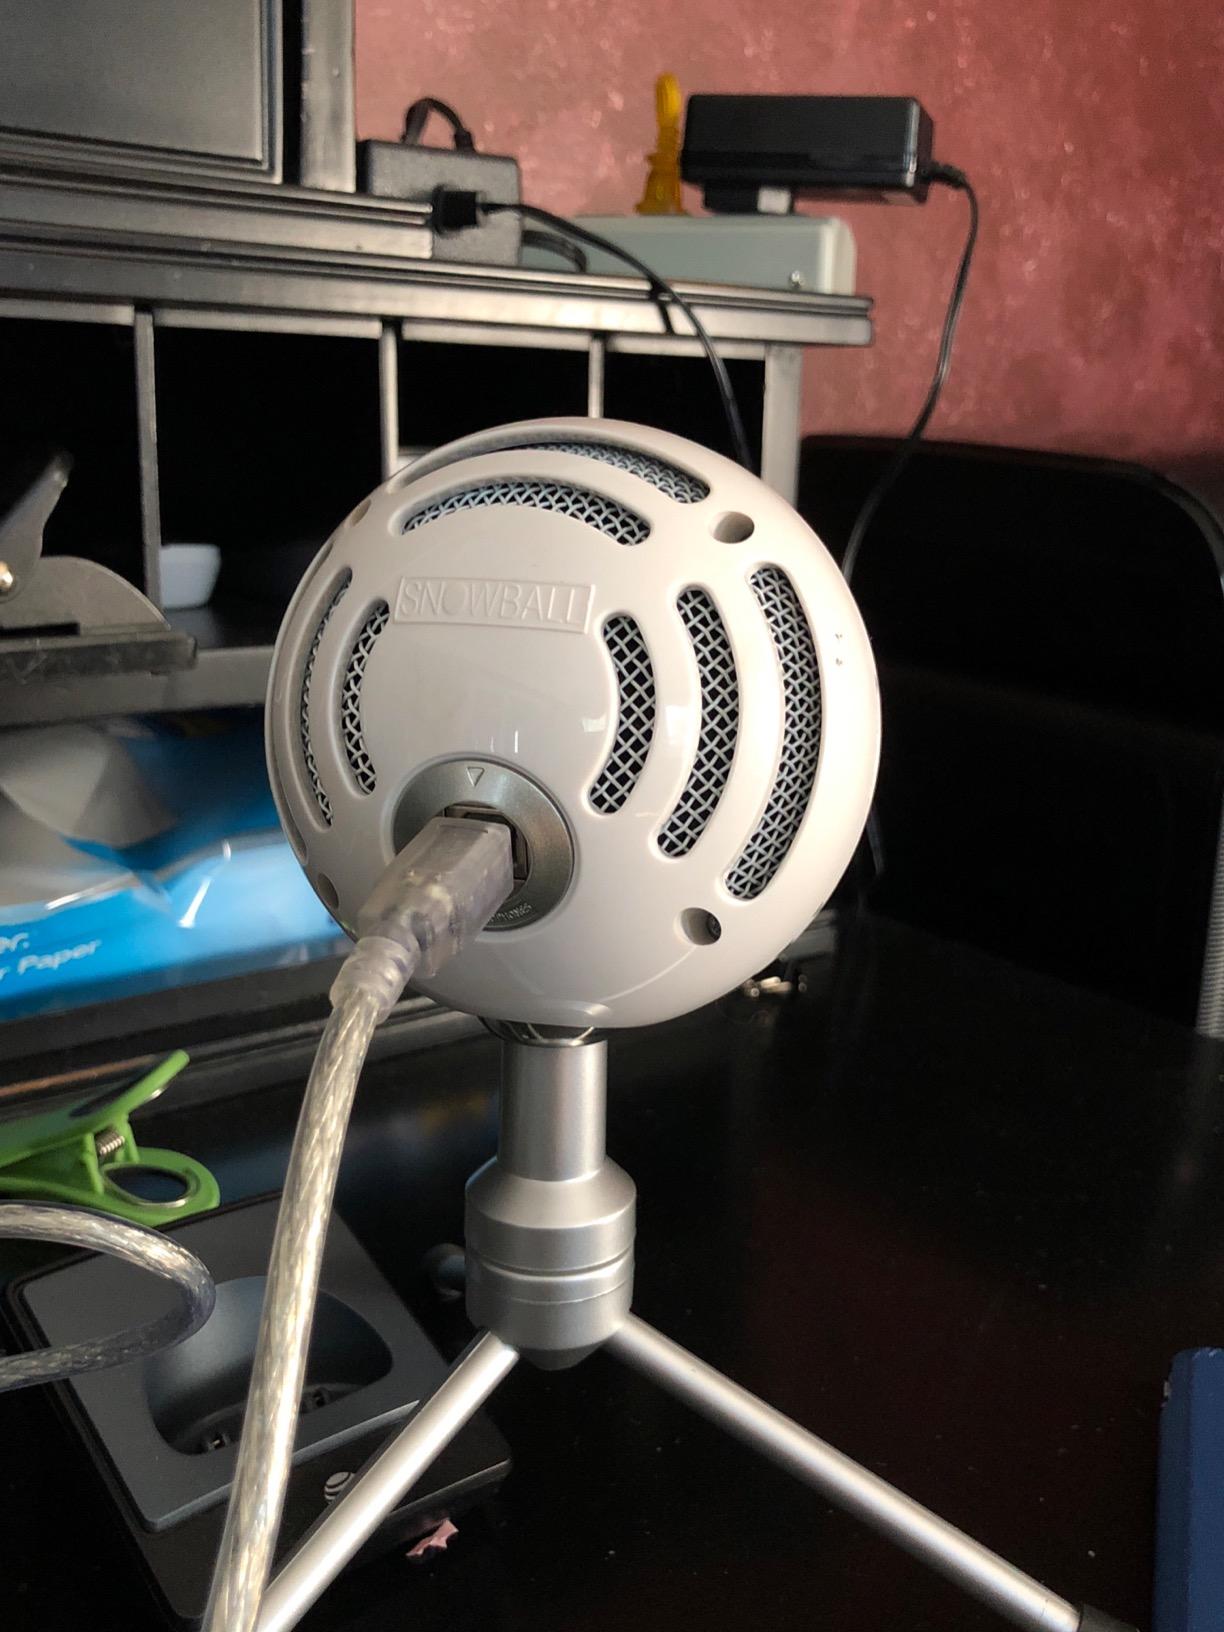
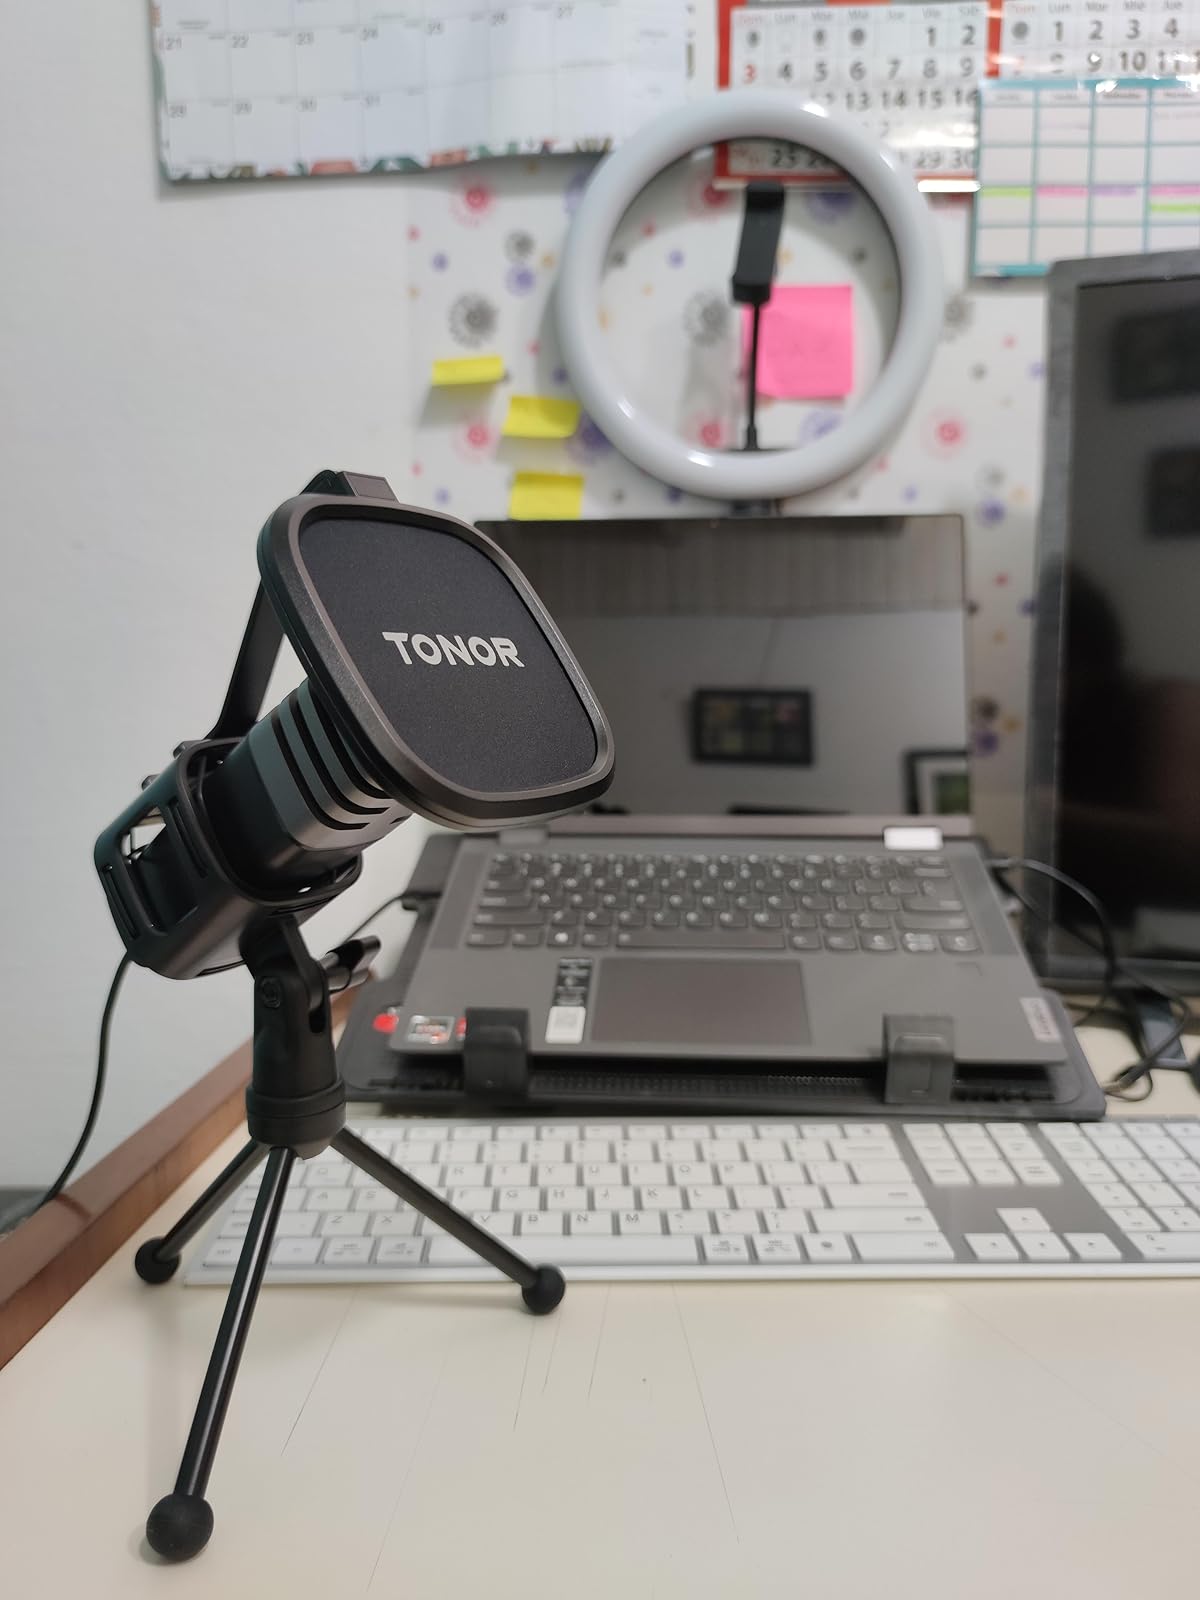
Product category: microphone
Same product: no